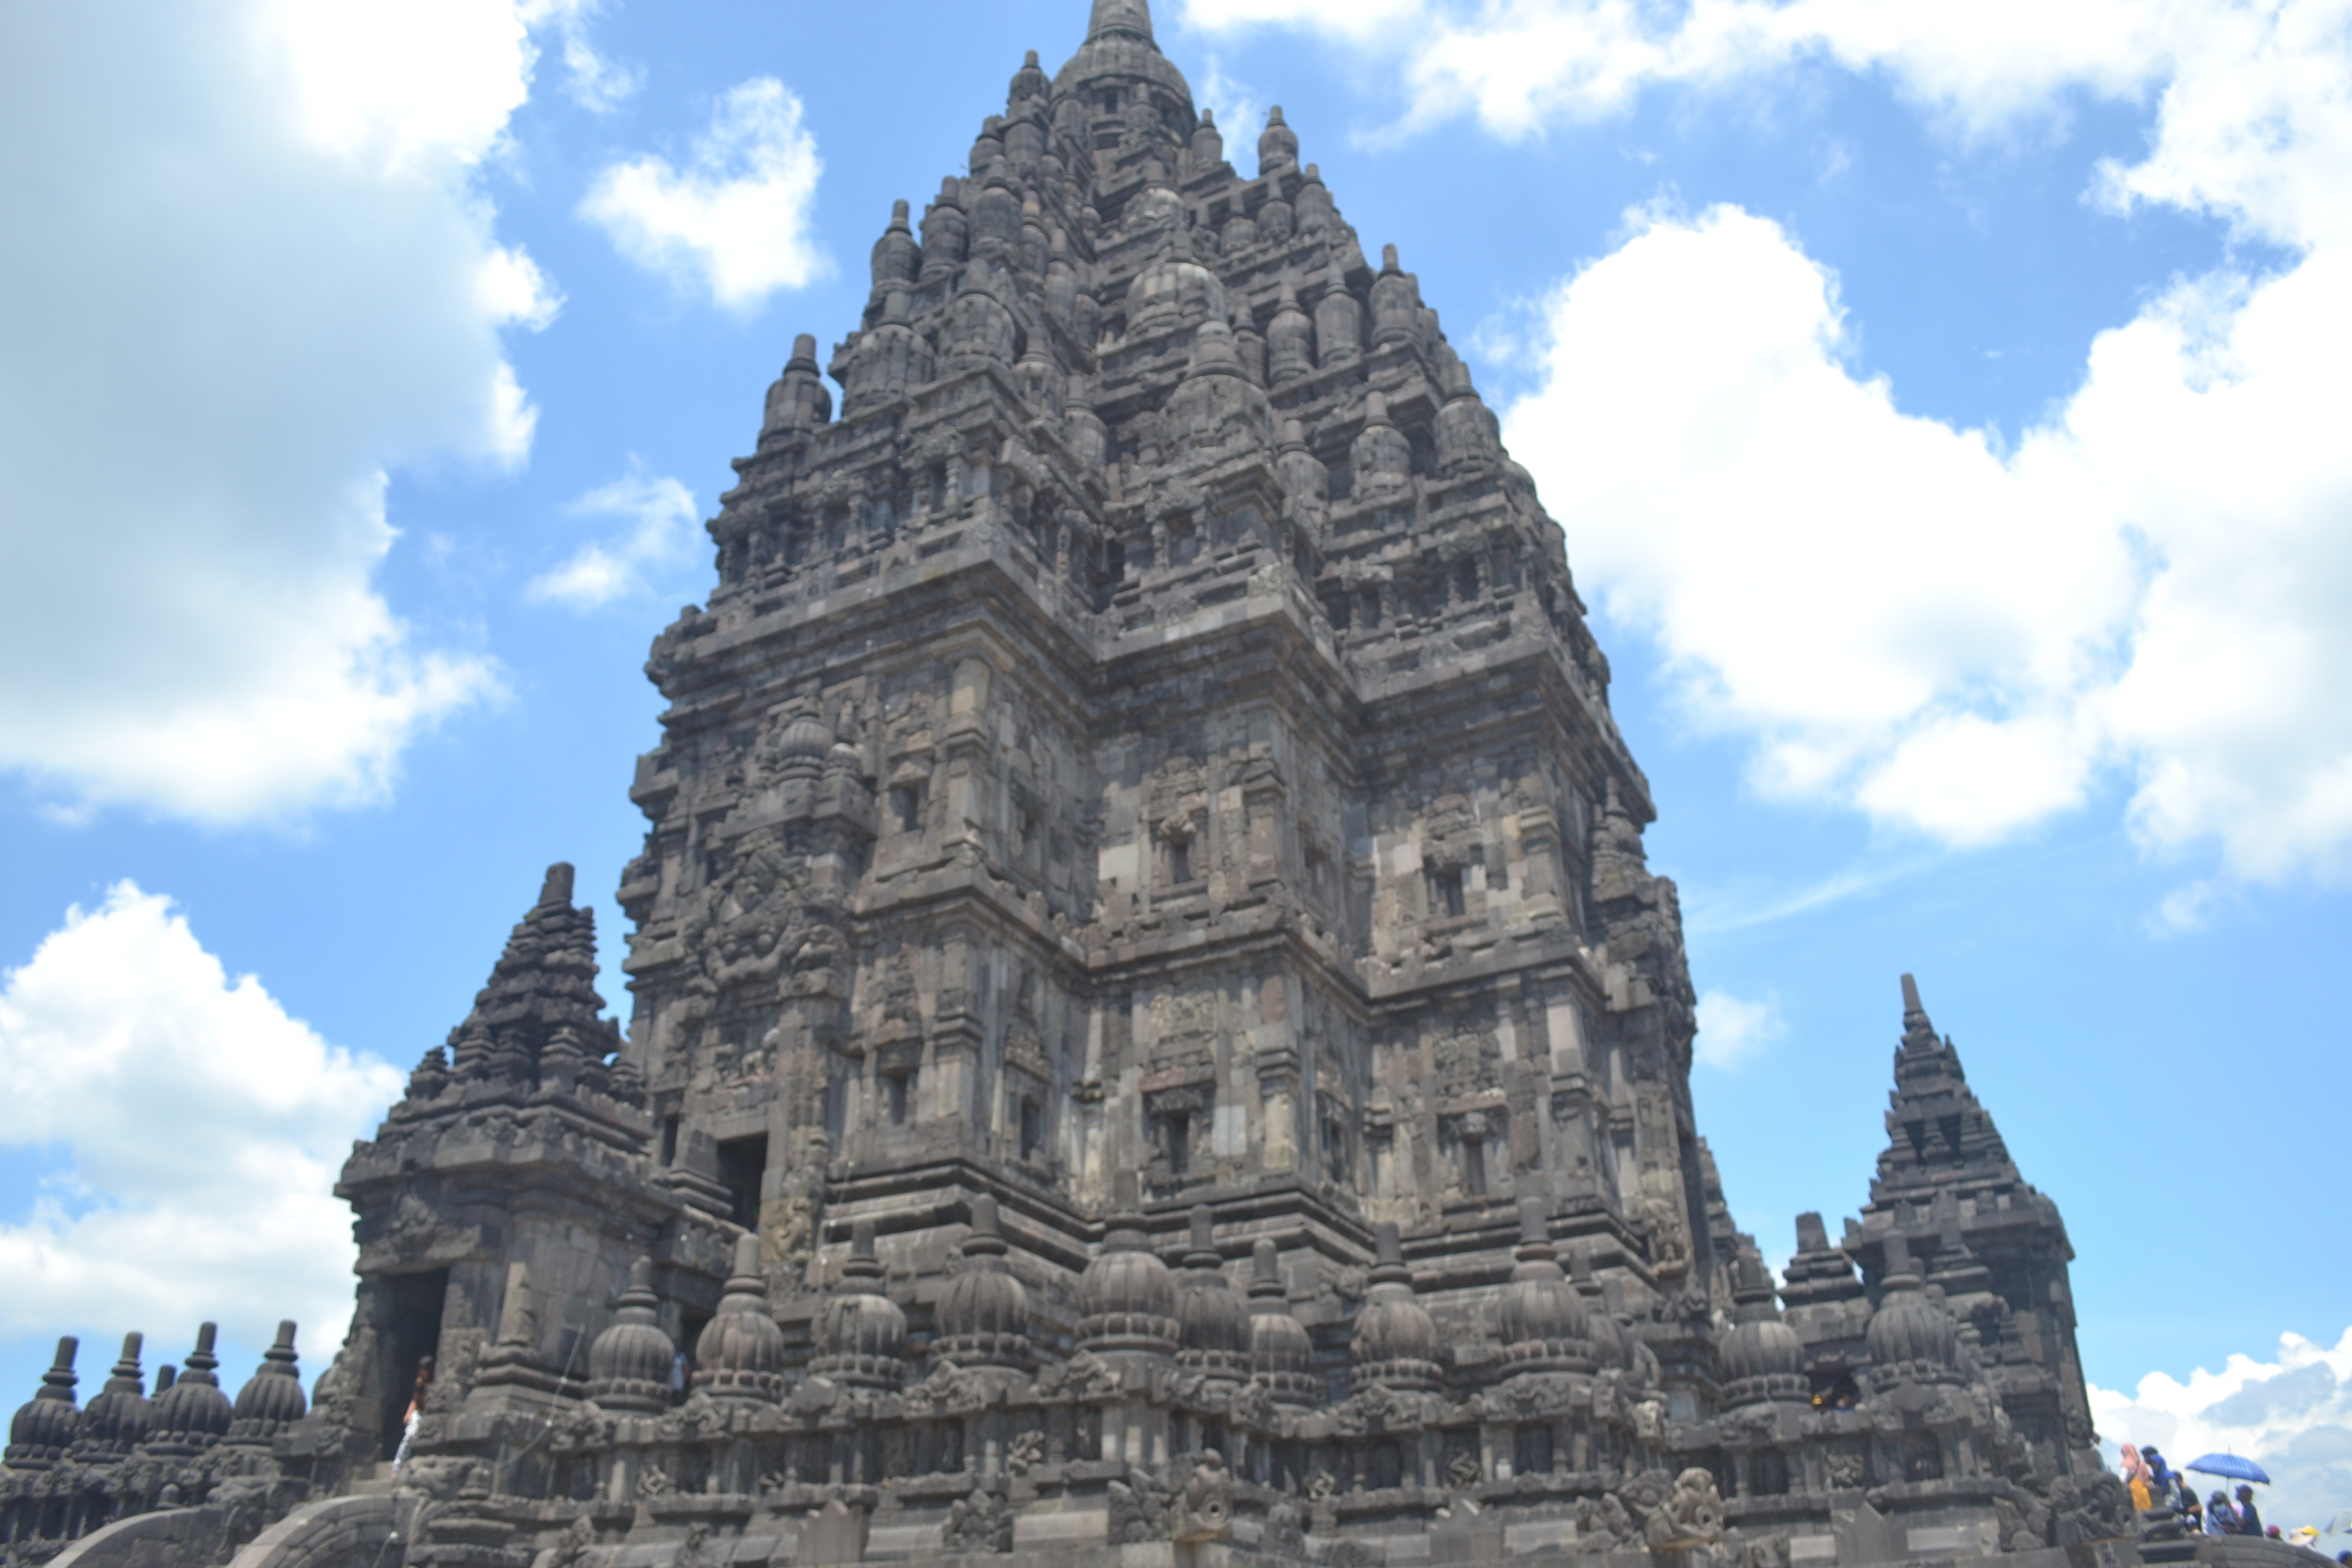
stone, landmark, hindu temple, temple, historic site, place of worship, architecture, sky, building, medieval architecture, ancient history, stone carving, archaeological site, classical architecture, maya city, tourist attraction, cloud, national historic landmark, spire, monument, unesco world heritage site, history, wat, carving, ruins, world, shrine, tourism